Nias Basin

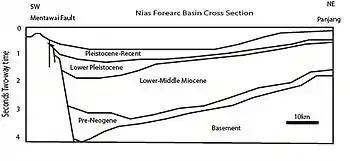
Cross Section of Nias Basin

The Nias Basin is an asymmetric basin, with the Mentawai Fault bounding its Western edge. The Mentawai Fault is a transform fault that parallels the Sunda Trench, and separates the accretionary complex of the fore-arc, from the fore-arc basin. This fault is the result of the oblique subduction nature of the Indo-Australian plate. The Mentawai Fault also has a normal fault component to its behavior as well, assisting in the formation of the fore-arc basin, as well as creating more space for sediment deposition and subsidence. The motion of the Mentawai Fault also results in accessory faults within the Nias Basin itself. These faults are also normal/transform in nature, and are the faults that bound the 2 sub-basins within the Nias Basin. These smaller faults form ~30 degrees to the Mentawai Fault, and create graben-like structures.